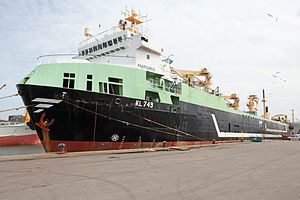
Trawler / Galleri
En trawler er et fiskefartøj. Disse findes i mange forskellige størrelser, fra under 100 til over 1.000 ton. De fisker med trawl, som er et stort tragtformet fiskenet, der slæbes i stålwirer efter fiskefartøjet. Trawlet kan slæbes ved bunden og kaldes da bundtrawl eller i de frie vandmasser mellem overflade og bund, hvor det kaldes flydetrawl. På hver side af trawlet er der fastgjort en trawlskovl af træ eller jern. Skovlens opgave er at holde trawlet udspilet vandret under fiskeriet, så det er muligt at fange fiskene fra det vand, som trawlet slæbes igennem. Trawl er i dag det altdominerende fiskeredskab og samtidig det, som kan anvendes til fiskeri efter flest forskellige arter fisk og skaldyr.